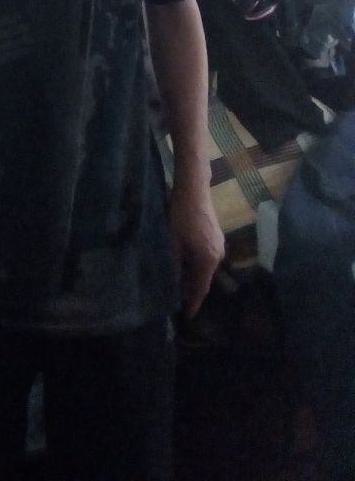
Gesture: no_gesture